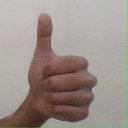
अक्षर: थ